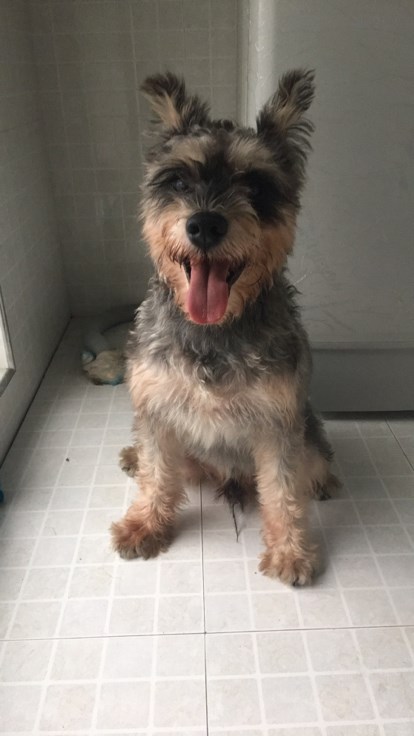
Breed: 2342-n000102-miniature_schnauzer